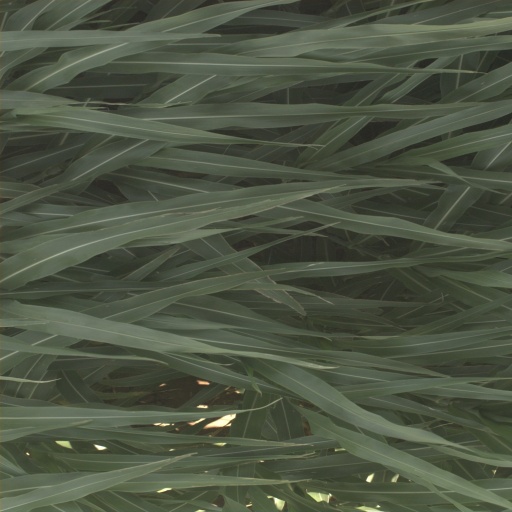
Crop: sorghum